Ijazah

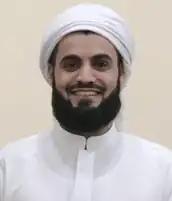
Ra'ad bin Mohammed Al-Kurdi

For example, the famous reciter of the Quran in our modern era: Sheikh Ra'ad bin Mohammad Al-Kurdi, from his teacher Sheikh Sherzad Abdulrahman bin Tahir, and his Ijazah is as follows: